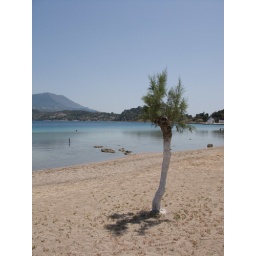
A tree in a beach near to Athens